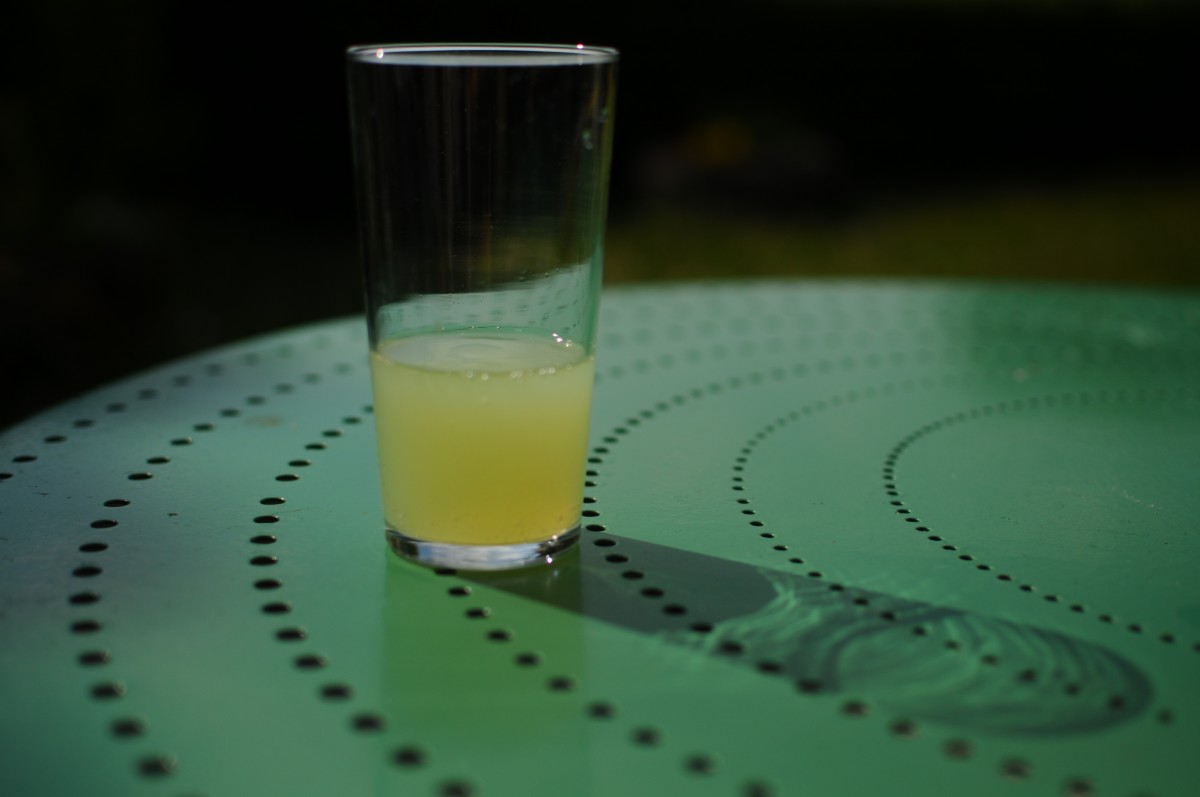
Tags: food, green, color, drink, yellow, lighting, cocktail, liqueur, shape, macro photography, alcoholic beverage